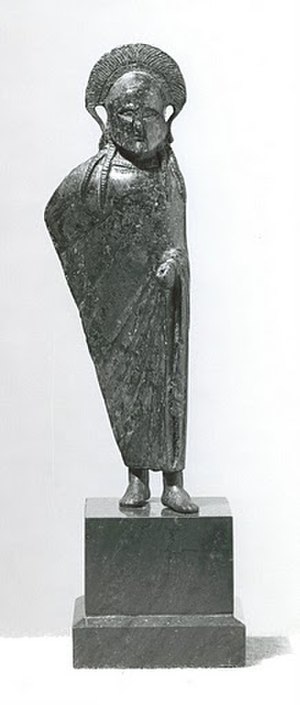
Spartanske hær
Spartansk officer – 6. til 5. hundrede f.Kr.
Den spartanske hær har oprindelse i bystaten Sparta i oldtidens Grækenland, hvor mænd var værnepligtige fra de var syv til de var 50 år gamle. De spiste minimalt og ejede kun det tøj de gik i, deres våben samt en sivmåtte til at sove på. De levede i en altomfattende militærstat.